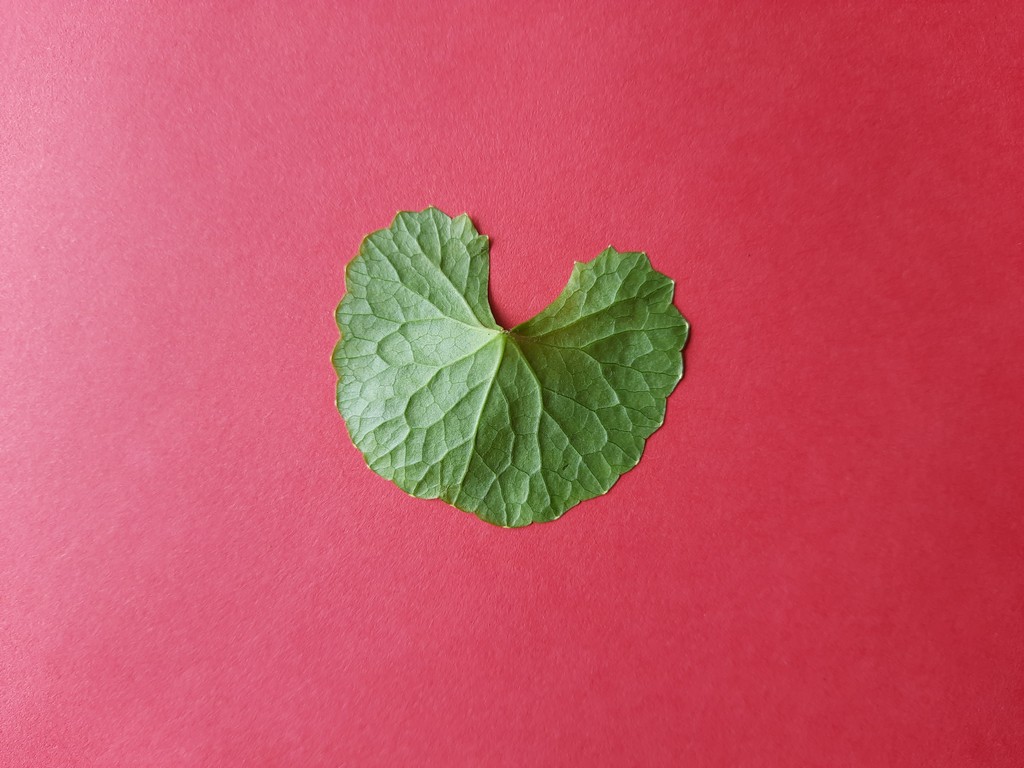
Label: Healthy